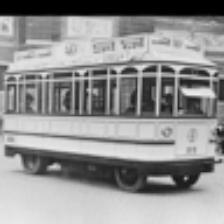
Label: NonHuman